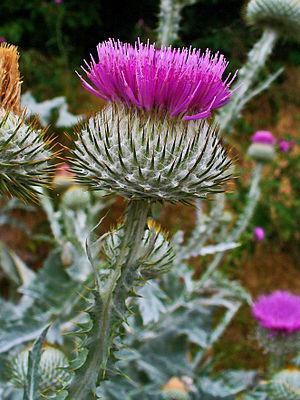
Onopordum acanthium L., le Chardon aux ânes ou Onopordon à feuilles d'acanthe, est une grande plante épineuse, de la famille des Astéracées. Ce grand chardon est assez commun en terrain calcaire dans toute l'Europe centrale.
Onopordum est un genre de plantes vivaces de la famille des Asteraceae. Ce sont des plantes épineuses, à port de chardon. Certaines grandes espèces dont l'involucre présente peu de piquants font penser à l'artichaut, une plante qui fait partie du genre Cynara et dont la tige n'est pas couverte d'épines.